SANAE IV

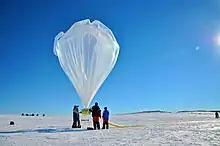
A balloon floats into the sky as it is partially filled.

SANAE IV's reason for existence is to provide a permanent year-round base for scientists undertaking research projects under the auspices of SANAP. Investigations carried-out year-round are predominantly in the physical sciences, while the summer months allow research in more diverse fields such as oceanography, biology, geology and geomorphology. Recent projects have also focused on sources of renewable energy such as solar and particularly wind power generation. There is not currently any formal medical research being undertaken.